Kookynie, Western Australia

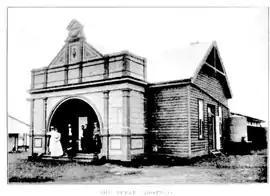
Kookynie Public Hospital 1905

Kookynie is a town located in the Goldfields–Esperance region of Western Australia.